Benjamin F. Angel

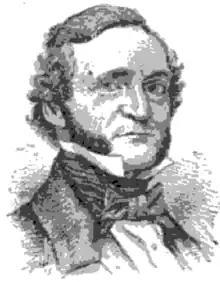

Benjamin Franklin Angel (November 28, 1815 – September 11, 1894) was an American lawyer, politician and diplomat.